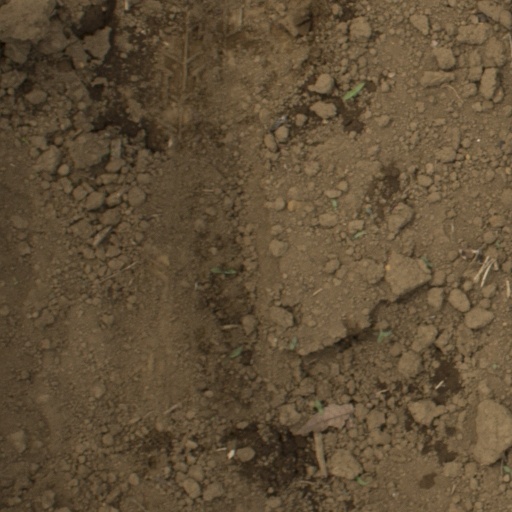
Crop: Jerusalem artichoke